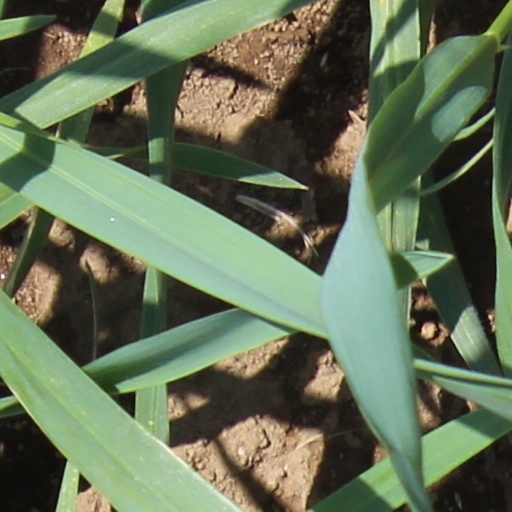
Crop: wheat